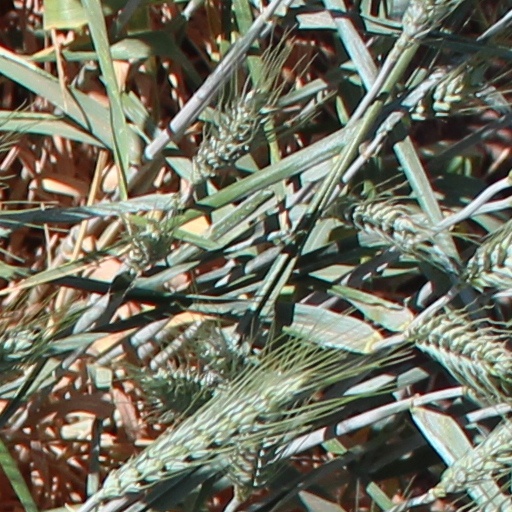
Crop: wheat